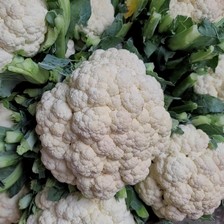
Label: others